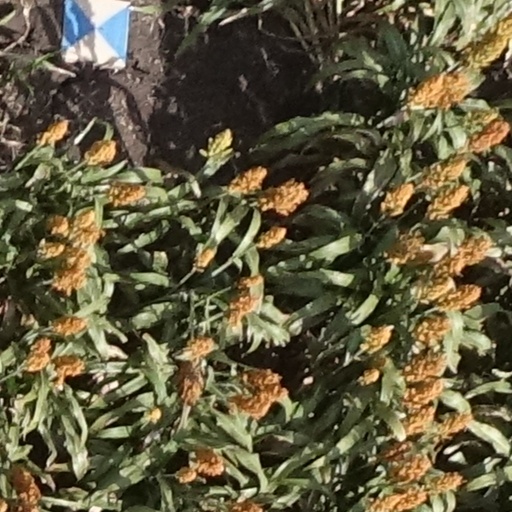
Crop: sorghum